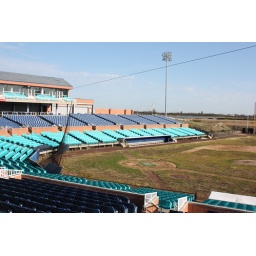
View of home plate at the Sand Castle in Atlantic City, New Jersey